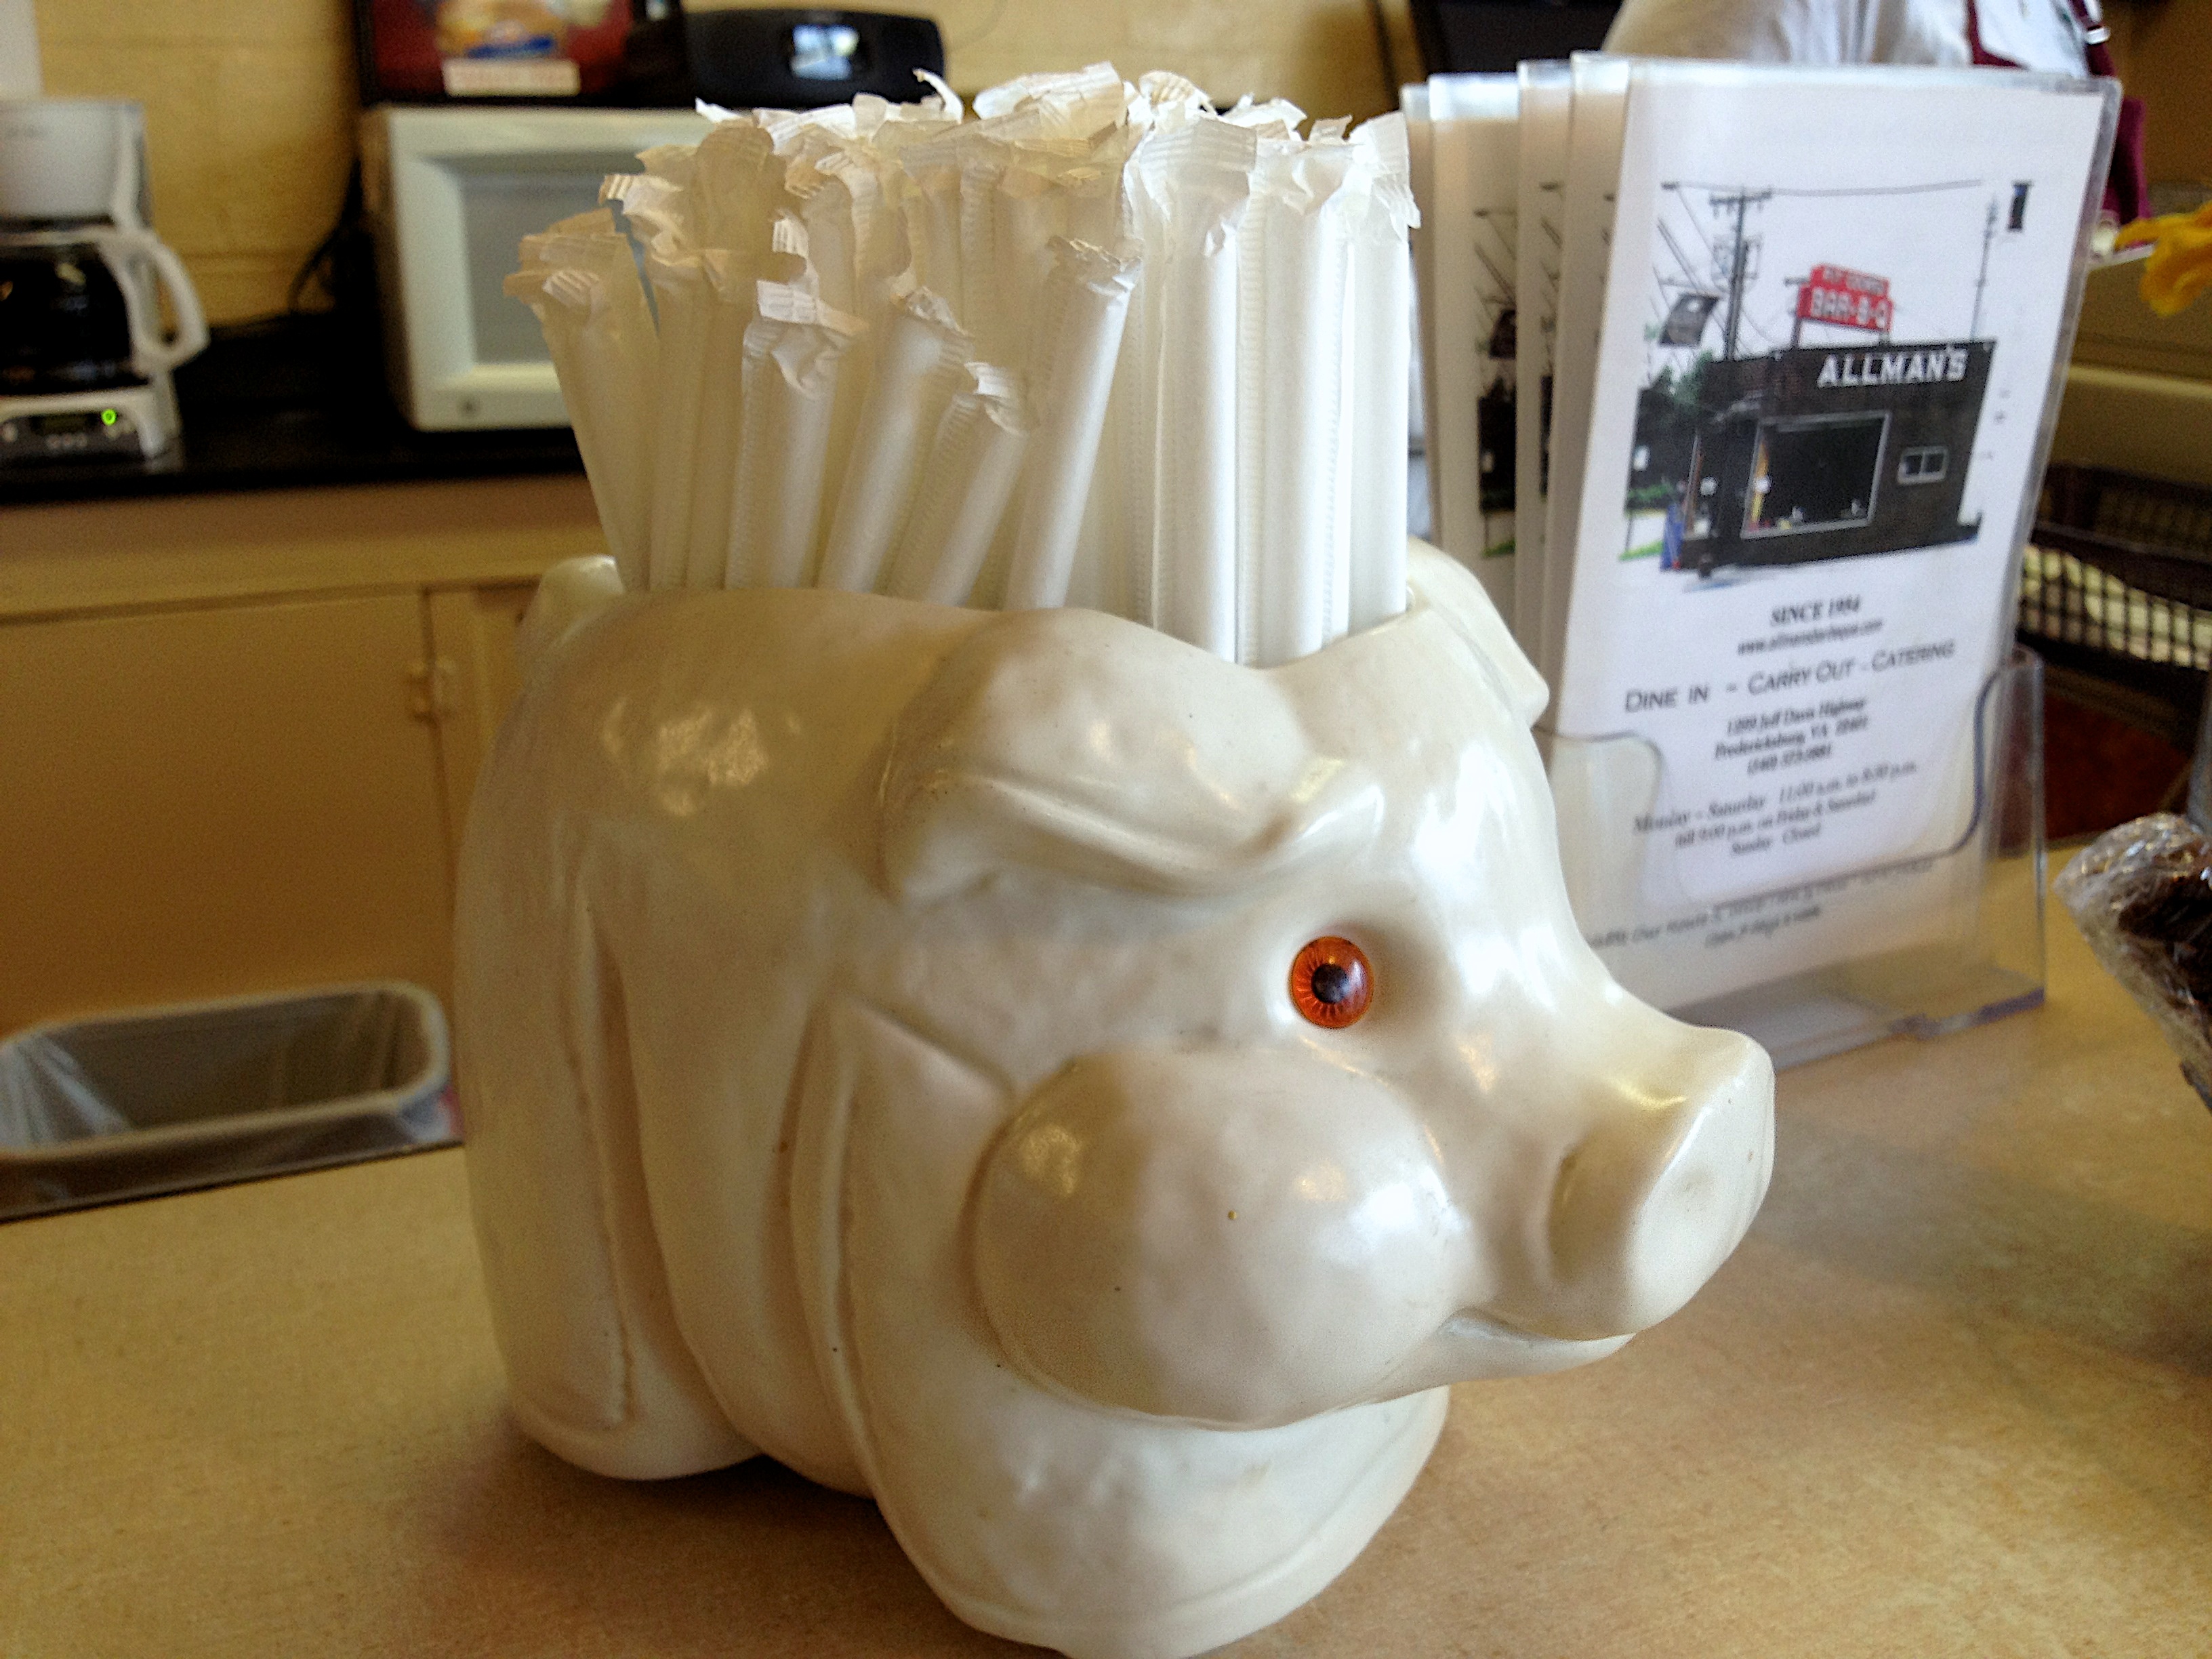
white, ceramic, bbq, sculpture, art, carving, 2012366